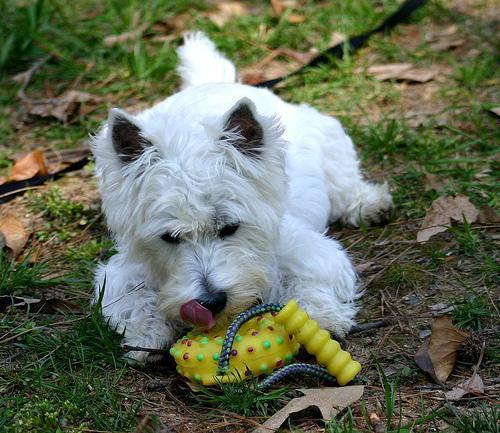
West_Highland_white_terrier